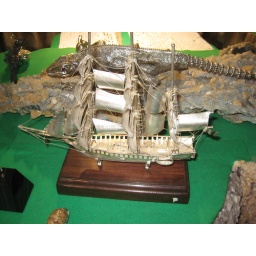
That completely silver boat will be destroyed by that completely silver lizard. Silly silver workers; the SNAKES are silver. Iguanas are ORANGE.